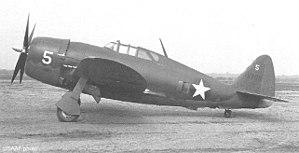
Le Republic P-47 Thunderbolt fut l'un des principaux chasseurs américains de la Seconde Guerre mondiale. Il est même l'avion de chasse américain le plus produit lors du conflit avec 15 660 exemplaires construits.